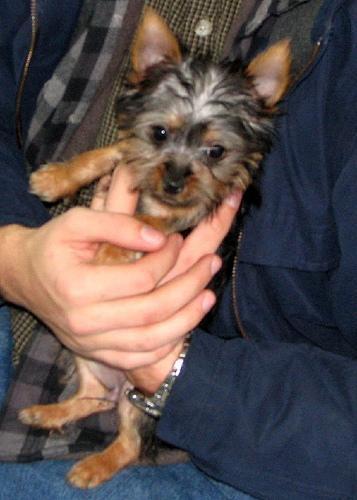
silky_terrier